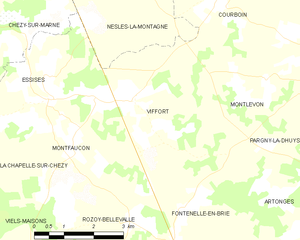
Carte des communes françaises: Viffort